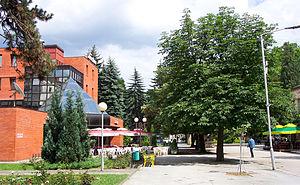
Bajina Bašta est une ville et une municipalité situées dans l’ouest de la Serbie dans la vallée de la Drina. Elles font partie du district de Zlatibor. Au recensement de 2011, la ville comptait 9 133 habitants et la municipalité dont elle est le centre 26 043.